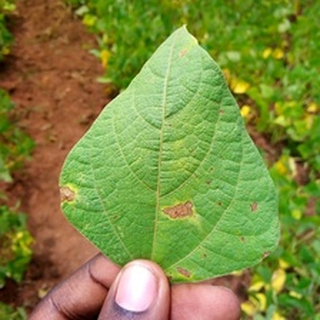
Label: bean_angular_leaf_spot